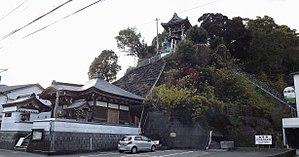
Lors de son pèlerinage de Shikoku, le moine Kûkai a laissé de nombreuses traces de son passage avec notamment un pèlerinage surdimensionné qui a réuni la foi d’un grand nombre de personnes. Ce pèlerinage surdimensionné, que l’on nomme plus communément « Pèlerinage des 20 temples exceptionnels de Shikoku » et qui a été créé en 1968, ne compte pas moins de 20 temples. Avec le pèlerinage de Shikoku, qui compte 88 temples et ce pèlerinage, on comptabilise au total 108 temples. 108 correspond aussi au nombre de désirs qu’éprouvent les humains. Il est recommandé de faire ces deux pèlerinages ensemble afin de « se débarrasser des désirs ».